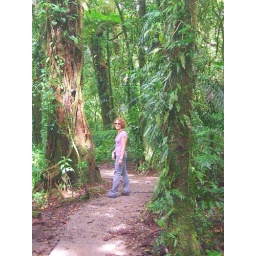
Me standing in cloud forest. The trees towered over me!